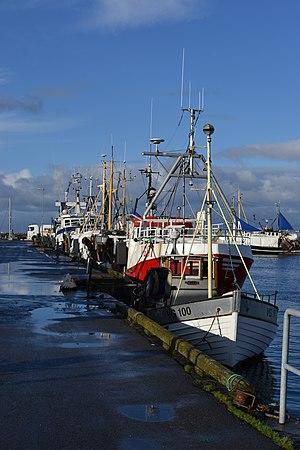
Träslövsläge est un village de pêcheurs en Halland, Suède. Le village a une population de 1 985 habitants en 2008. La première mention de Träslövsläge date de 1558-1559.